Concerns and controversies at the 2016 Summer Olympics

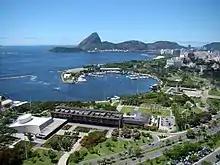
Marina da Glória, locale of sailing competitions

The Guanabara Bay, whose waters were to be used for sailing and windsurfing competitions, is heavily polluted. Among the chief causes of the pollution are uncollected trash fed into the bay via polluted rivers and shanty towns along the coast. Pollution of the Guanabara has been a long-term issue; although officials promised at the Earth Summit in 1992 that they would begin to address the pollution, previous attempts to do so were insufficient. As an aspect of their bid for the Games, Rio once again committed to making efforts towards cleaning the bay. However, some of these proposed initiatives faced budgetary issues.